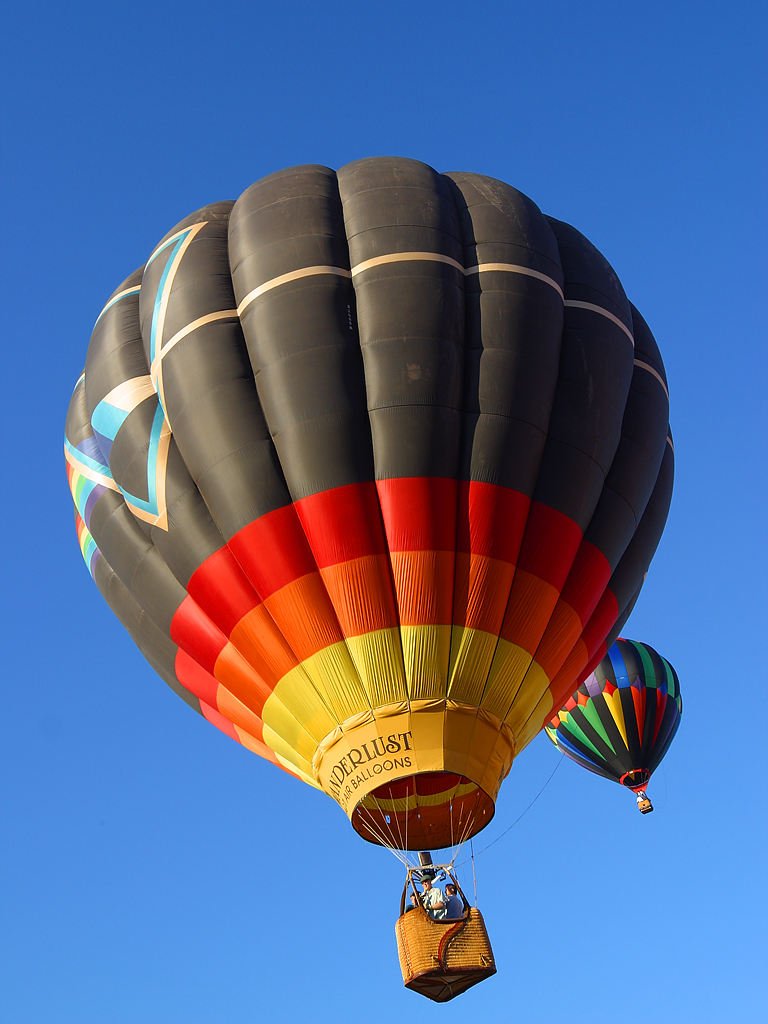
wing, balloon, hot air balloon, fly, aircraft, vehicle, colorful, toy, competition, ballons, rise, air sports, hot air ballooning, atmosphere of earth, executive car